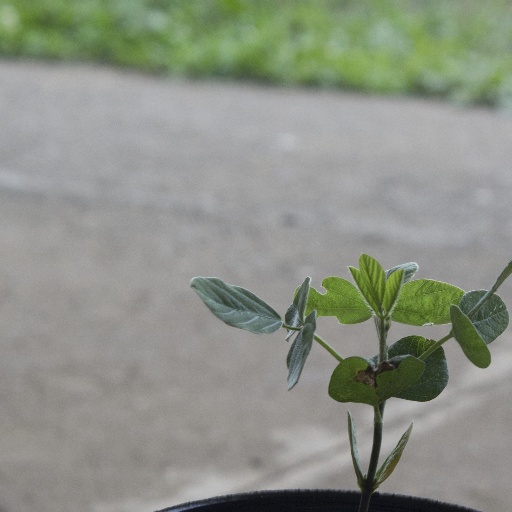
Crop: soybean